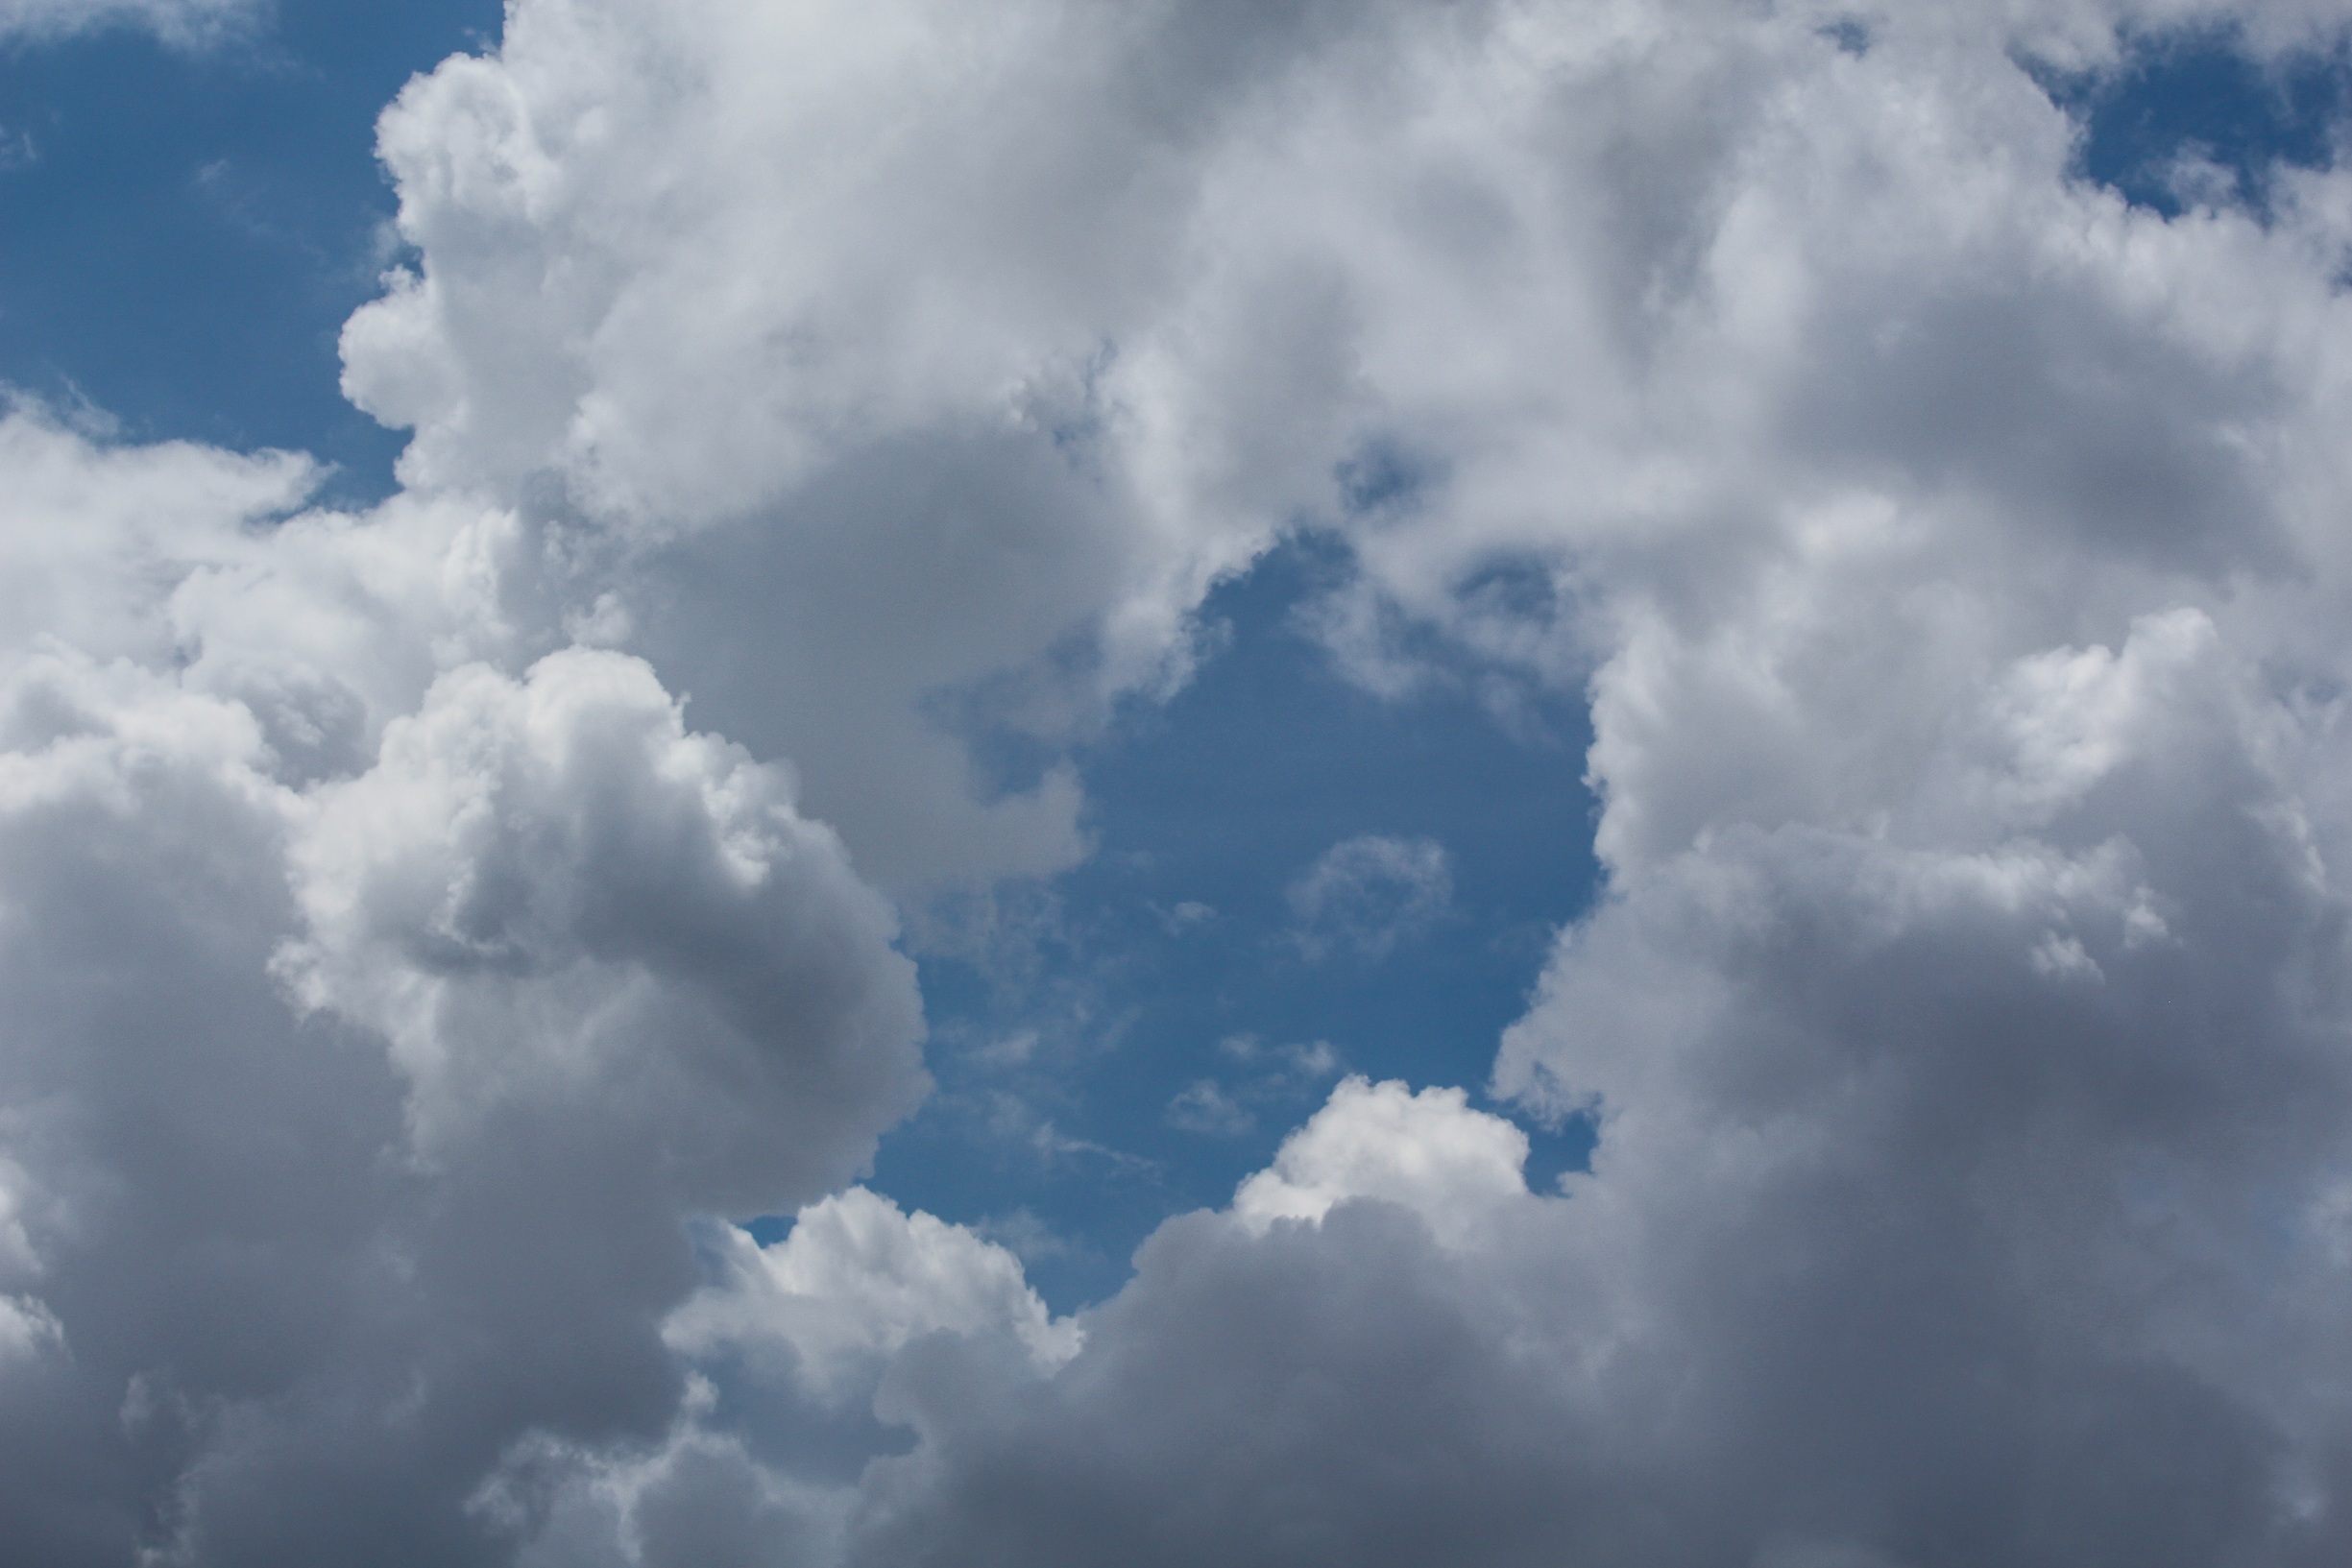
landscape, nature, outdoor, light, cloud, sky, sun, white, sunlight, air, atmosphere, summer, daytime, environment, pattern, spring, high, fluffy, heaven, scenic, color, natural, weather, cumulus, blue, cloudscape, blue sky, sunny, design, daylight, bright, day, backdrop, puff, sky clouds, meteorological phenomenon, atmosphere of earth